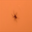
Label: spider